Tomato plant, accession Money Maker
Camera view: horizontal (90 deg, fisheye); turntable rotation: 150 degrees
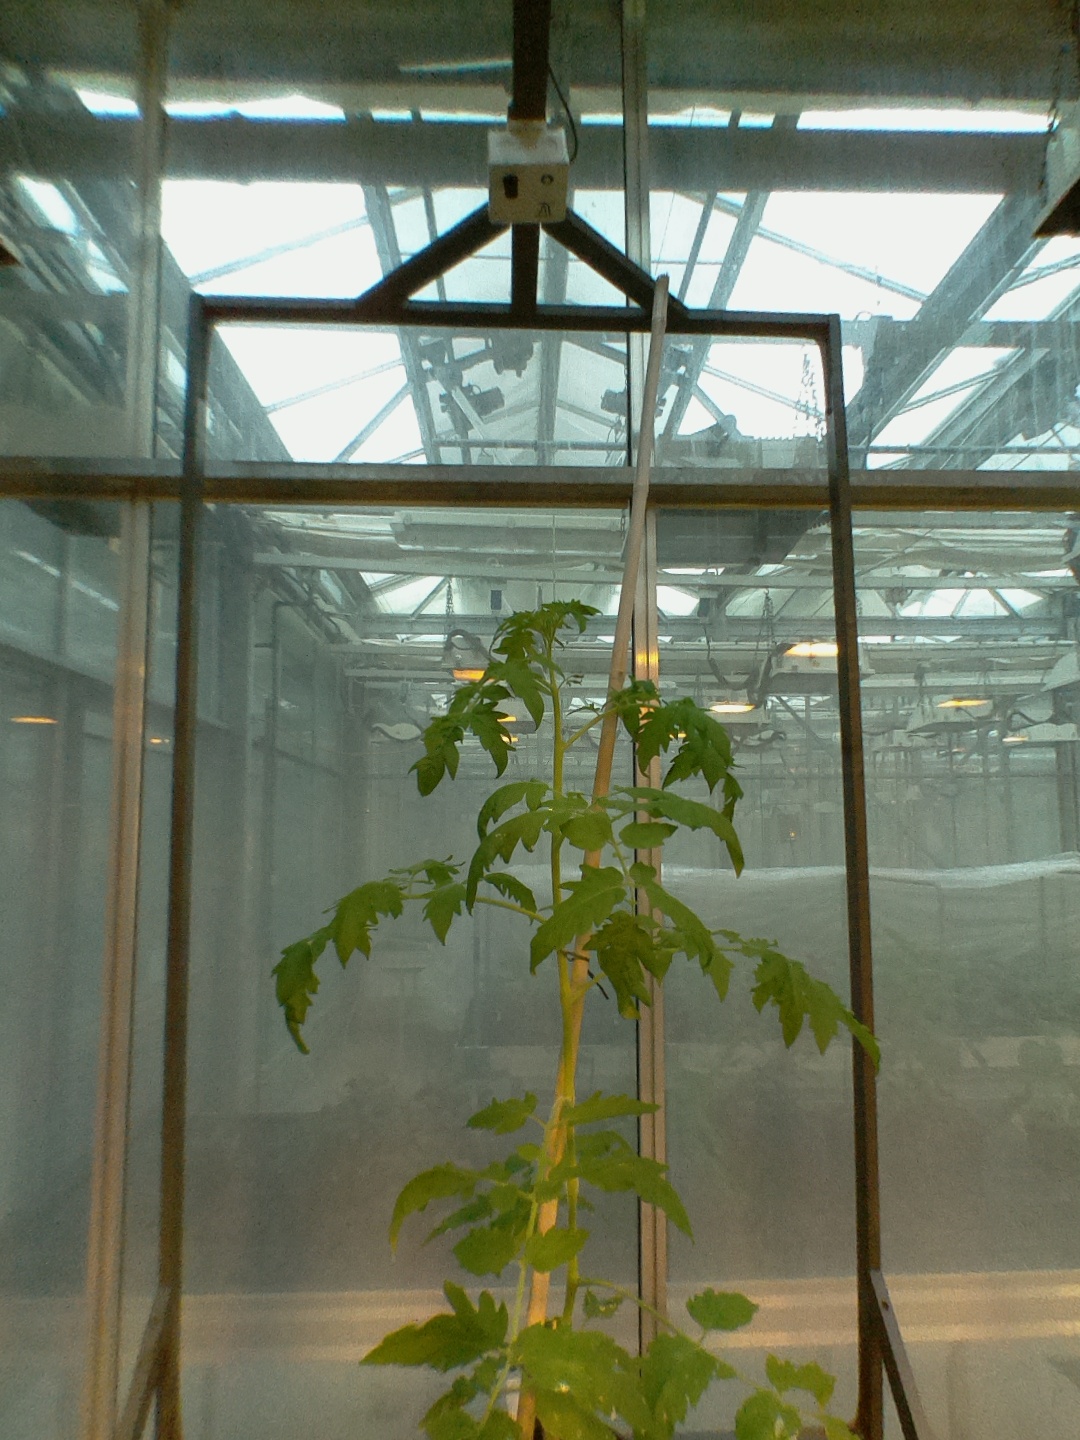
BBCH growth stage 54: 4 inflorescences visible